Punk blues

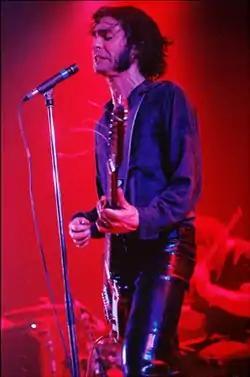
Jon Spencer

Before the beginning of the punk movement of the late 1970s, several important forerunners such as the MC5, the Stooges, the Rolling Stones, the Who, the Sonics, Captain Beefheart, and the New York Dolls displayed a fascination with American blues.